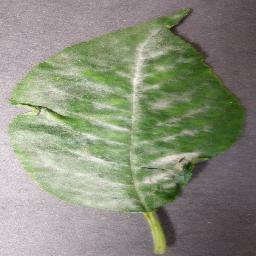
Label: Cherry___Powdery_mildew